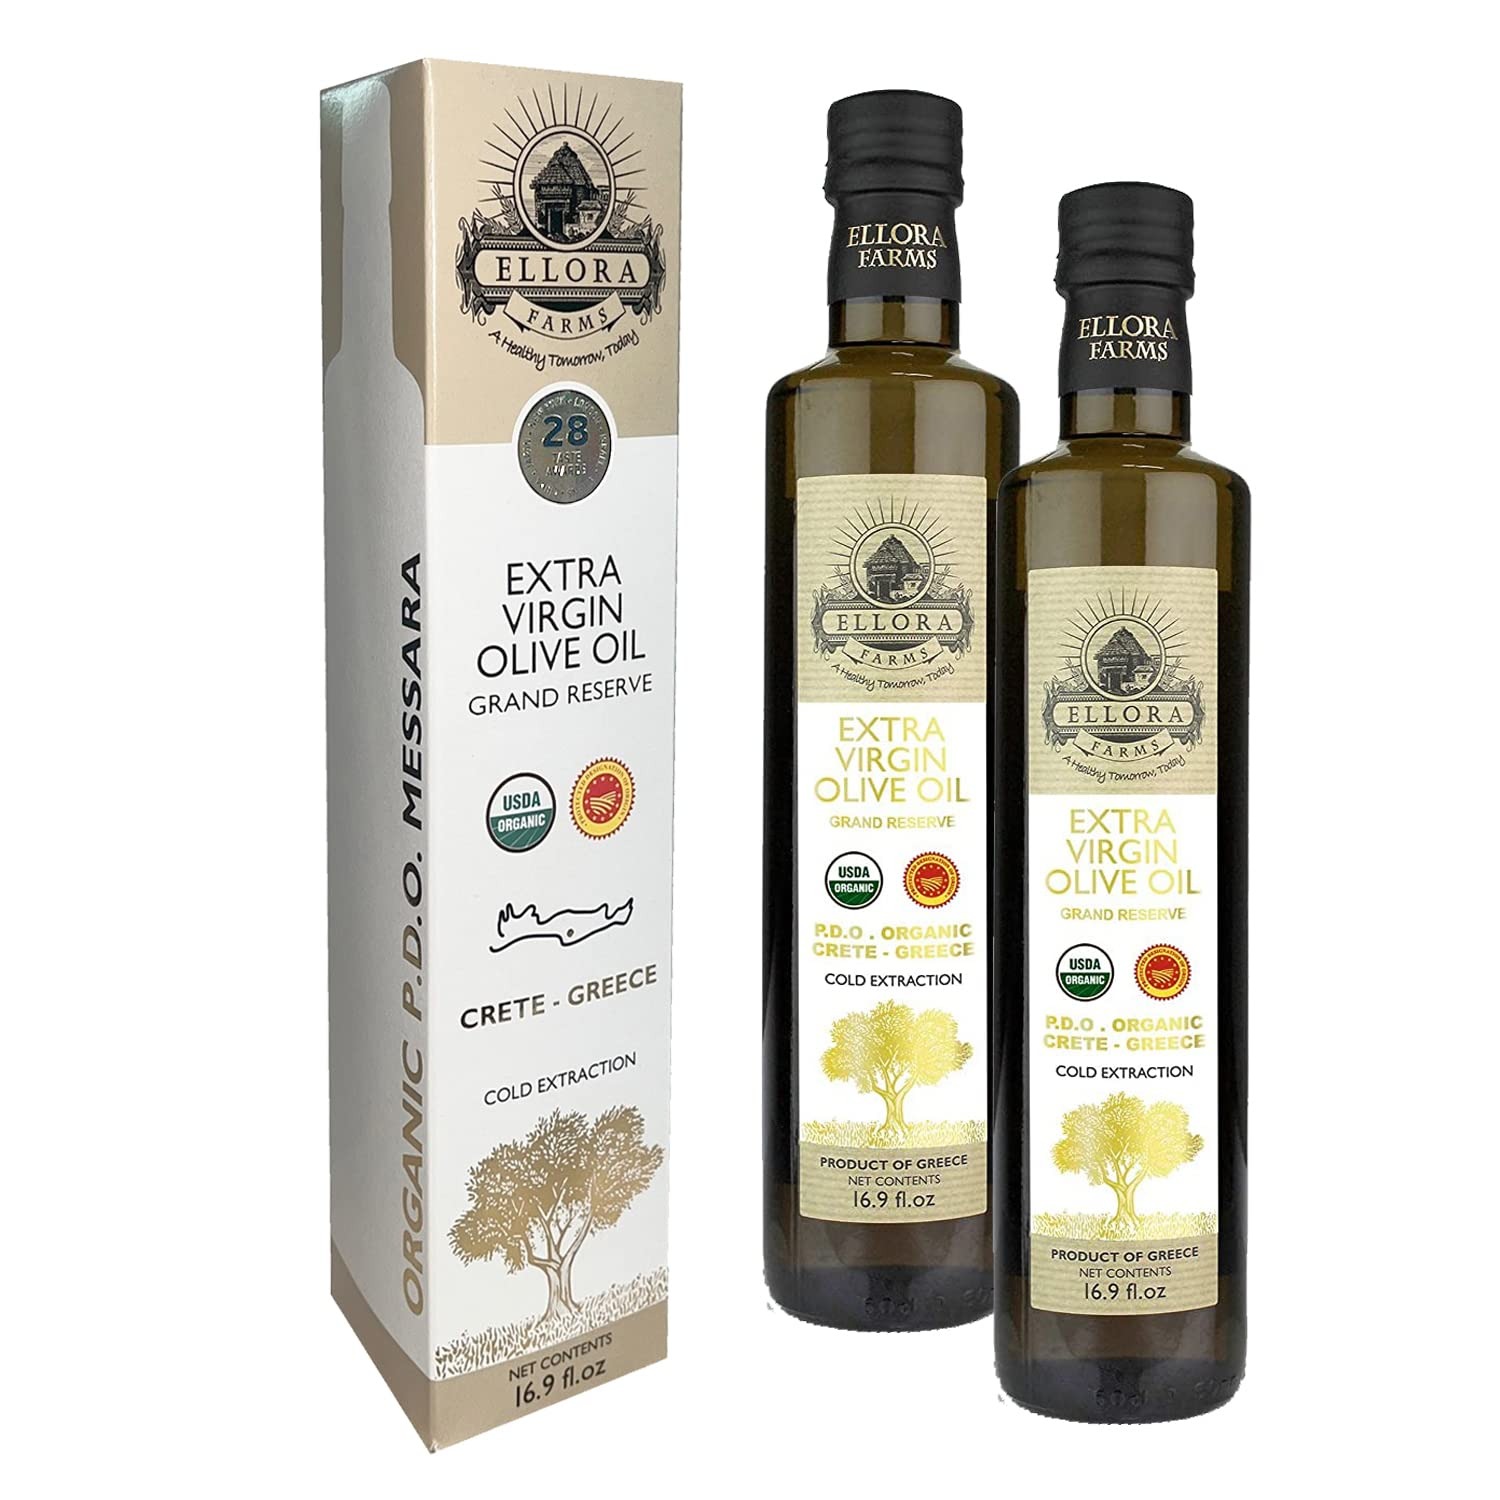
Item Name: Ellora Farms, Organic Extra Virgin Olive Oil, Certified PDO Messara Valley, Greece, First Cold-press, Phenol Rich, Keto Diet, Dark Bottle Gift Box 17 FL oz., Pack of 2 (Organic PDO)
Value: 34.0
Unit: Fl Oz

Price: 32.88